Kukeldash Madrasah (Tashkent)

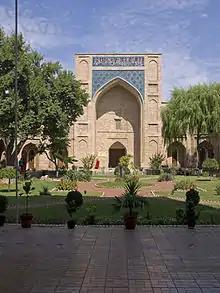
The inner yard

Kukeldash Madrasah is a medieval madrasa in Tashkent, located close to Chorsu Bazaar and Chorsu Metro station. It was built around 1570 by the Shaybanid ruler Dervish Sultan.